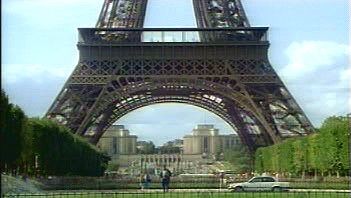
Landmark: Eiffel Tower